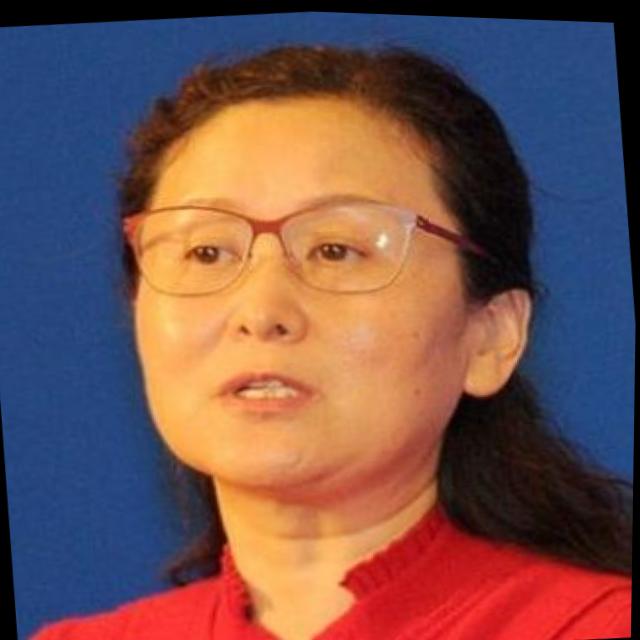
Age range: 45-64